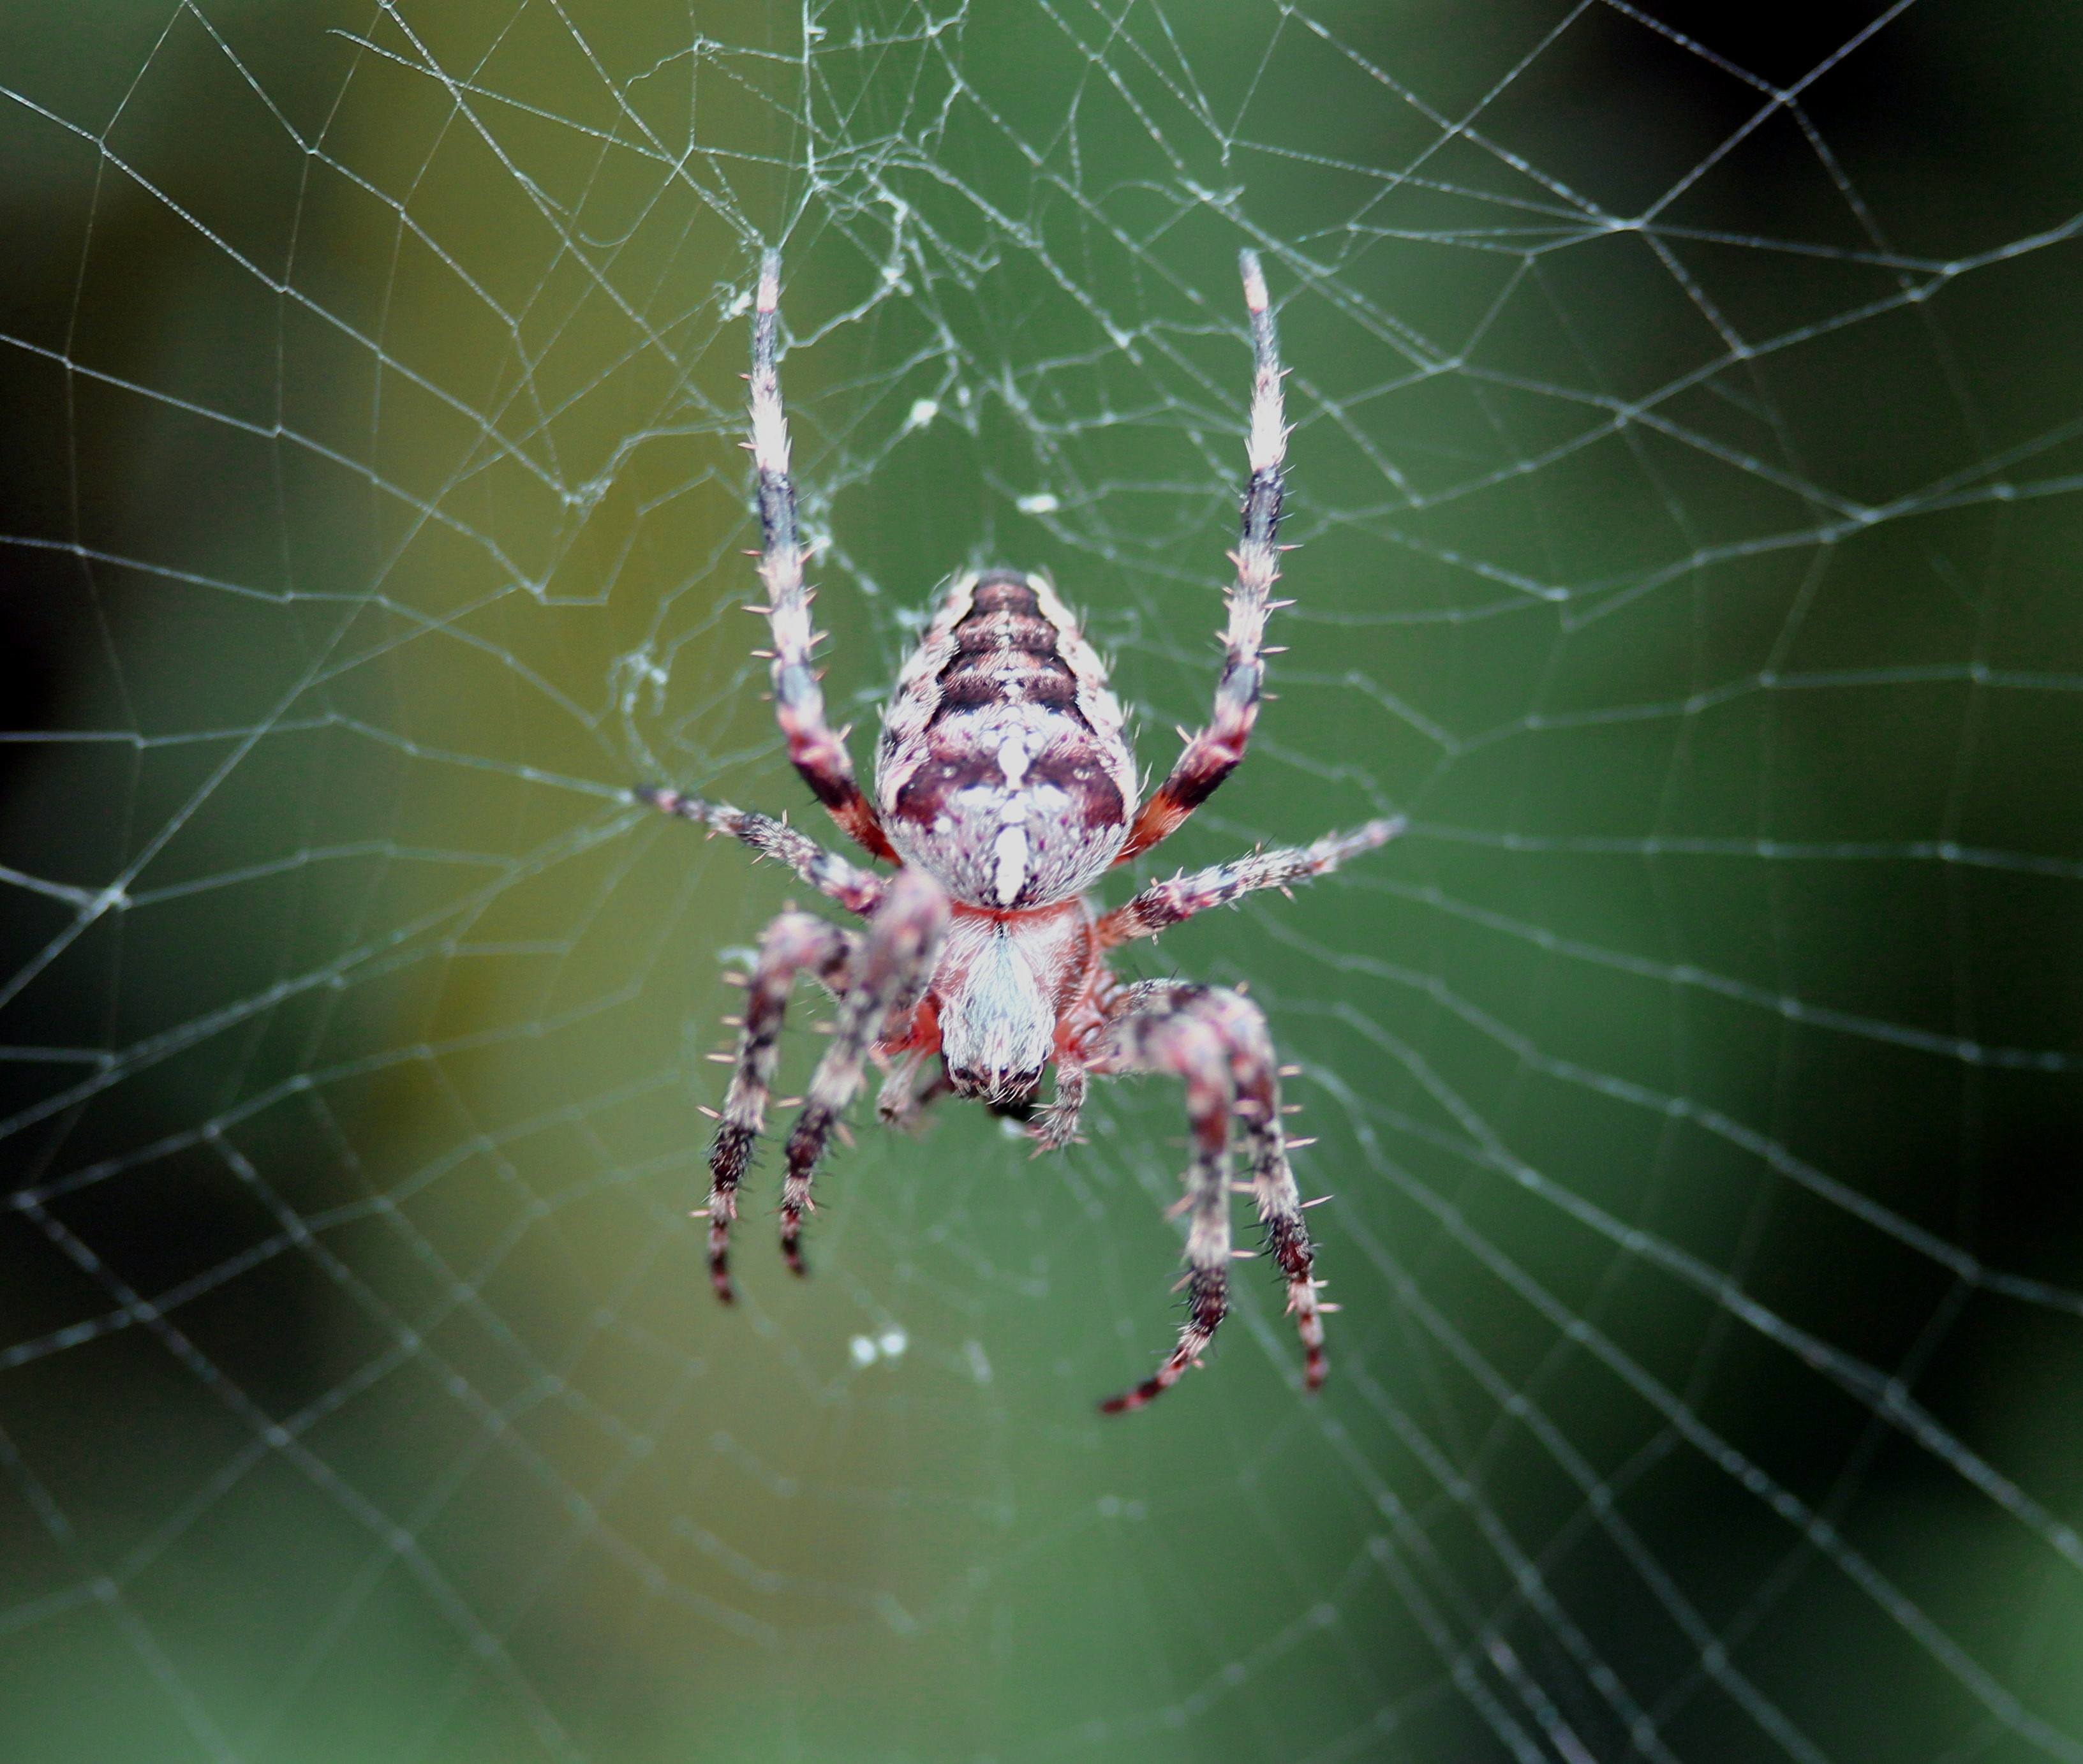
biology, fauna, material, invertebrate, spider web, cobweb, close up, spider, animals, arachnid, argiope, animal world, macro photography, organism, arthropod, european garden spider, araneus, orb weaver spider, yellow garden spider, true orb weaver